Romance (1930 film)

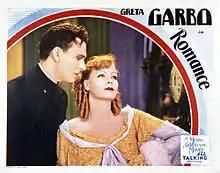

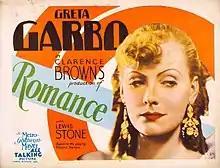

"Romance" cost $496,000 and grossed $733,000 in the United States and $523,000 in other markets, the worldwide gross was $1,256,000, and it made a profit of $287,000.